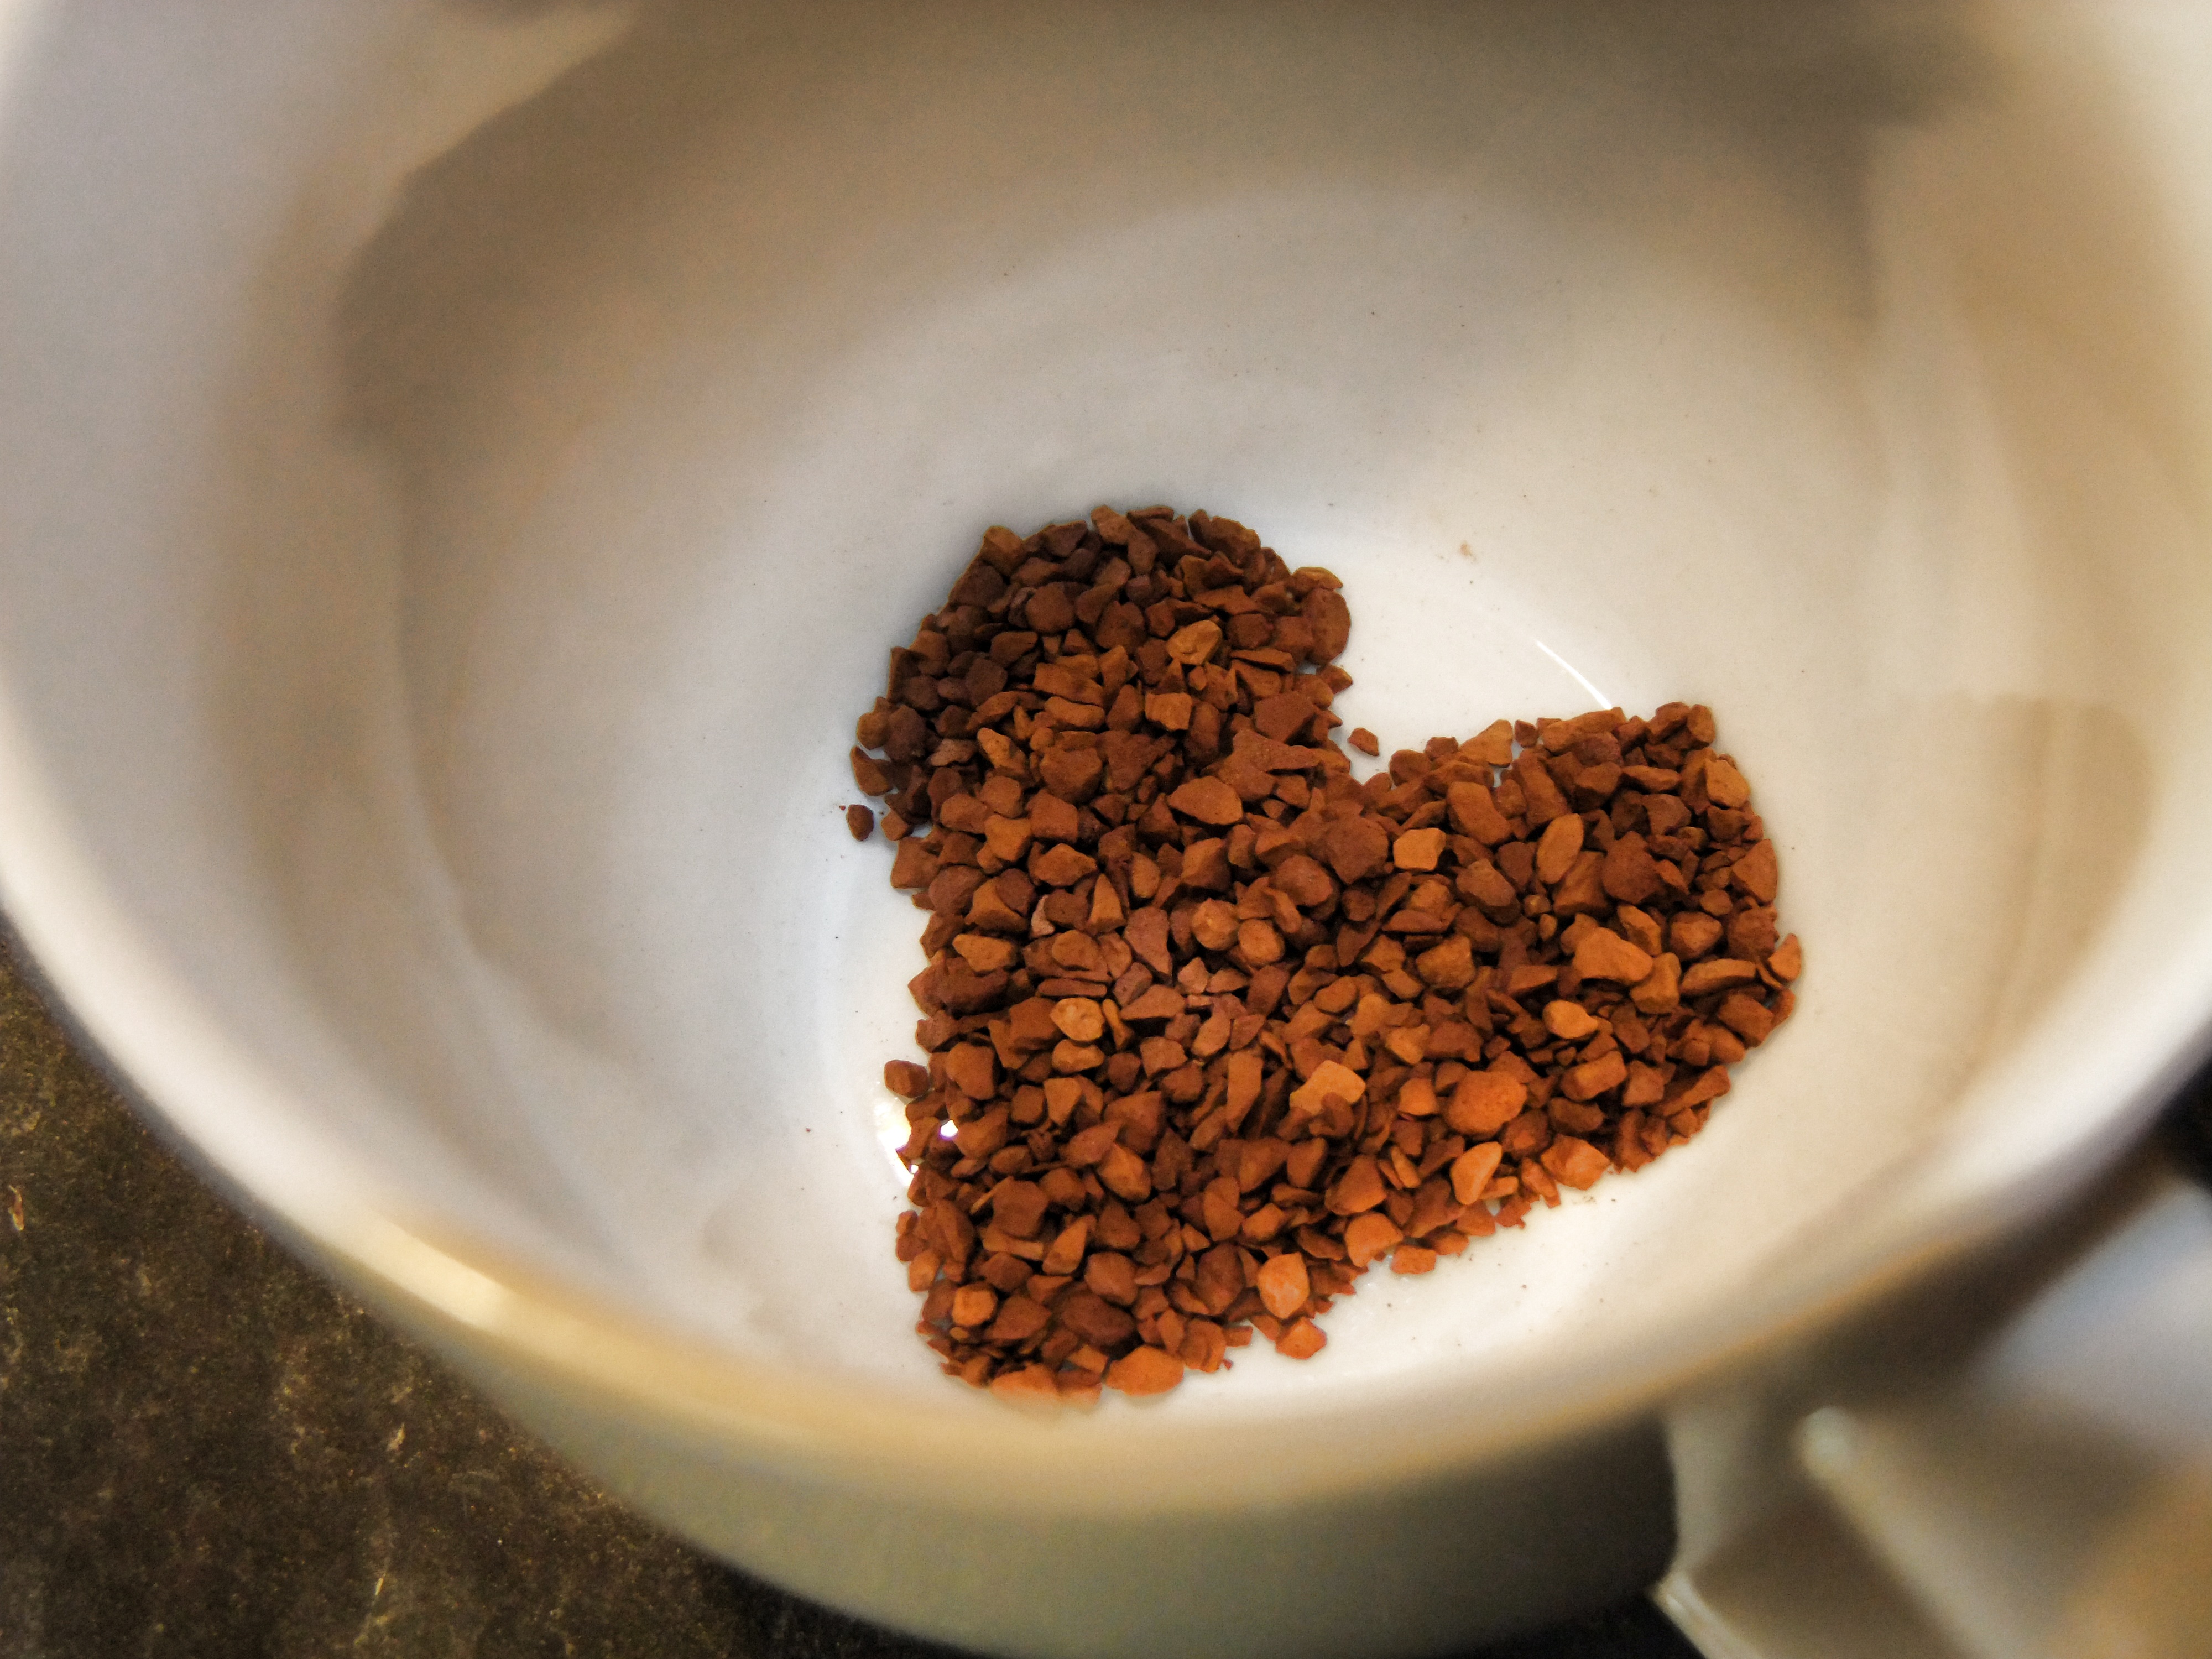
cafe, coffee, vintage, morning, restaurant, home, dark, foam, aroma, cup, cappuccino, dish, meal, food, relax, produce, crop, fresh, brown, beverage, drink, black, breakfast, milk, espresso, mug, coffee cup, energy, cup of coffee, caffeine, hot, break, aromatic, taste, coffee break, roasted, brewed, snack food